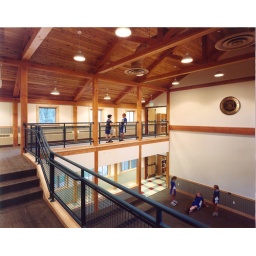
New construction of a classroom and administrative building for The Bement School in Deerfield, MA.